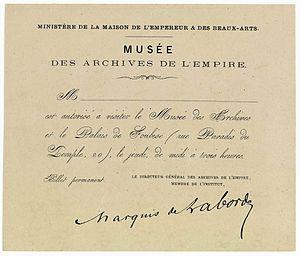
Laissez-passer adressé par le marquis de Laborde aux établissements scolaires parisiens.
Simon Joseph Léon Emmanuel, marquis de Laborde, est un archéologue et homme politique français né à Paris le 12 juin 1807 et mort au château de Beauregard à Fontenay le 26 mars 1869.